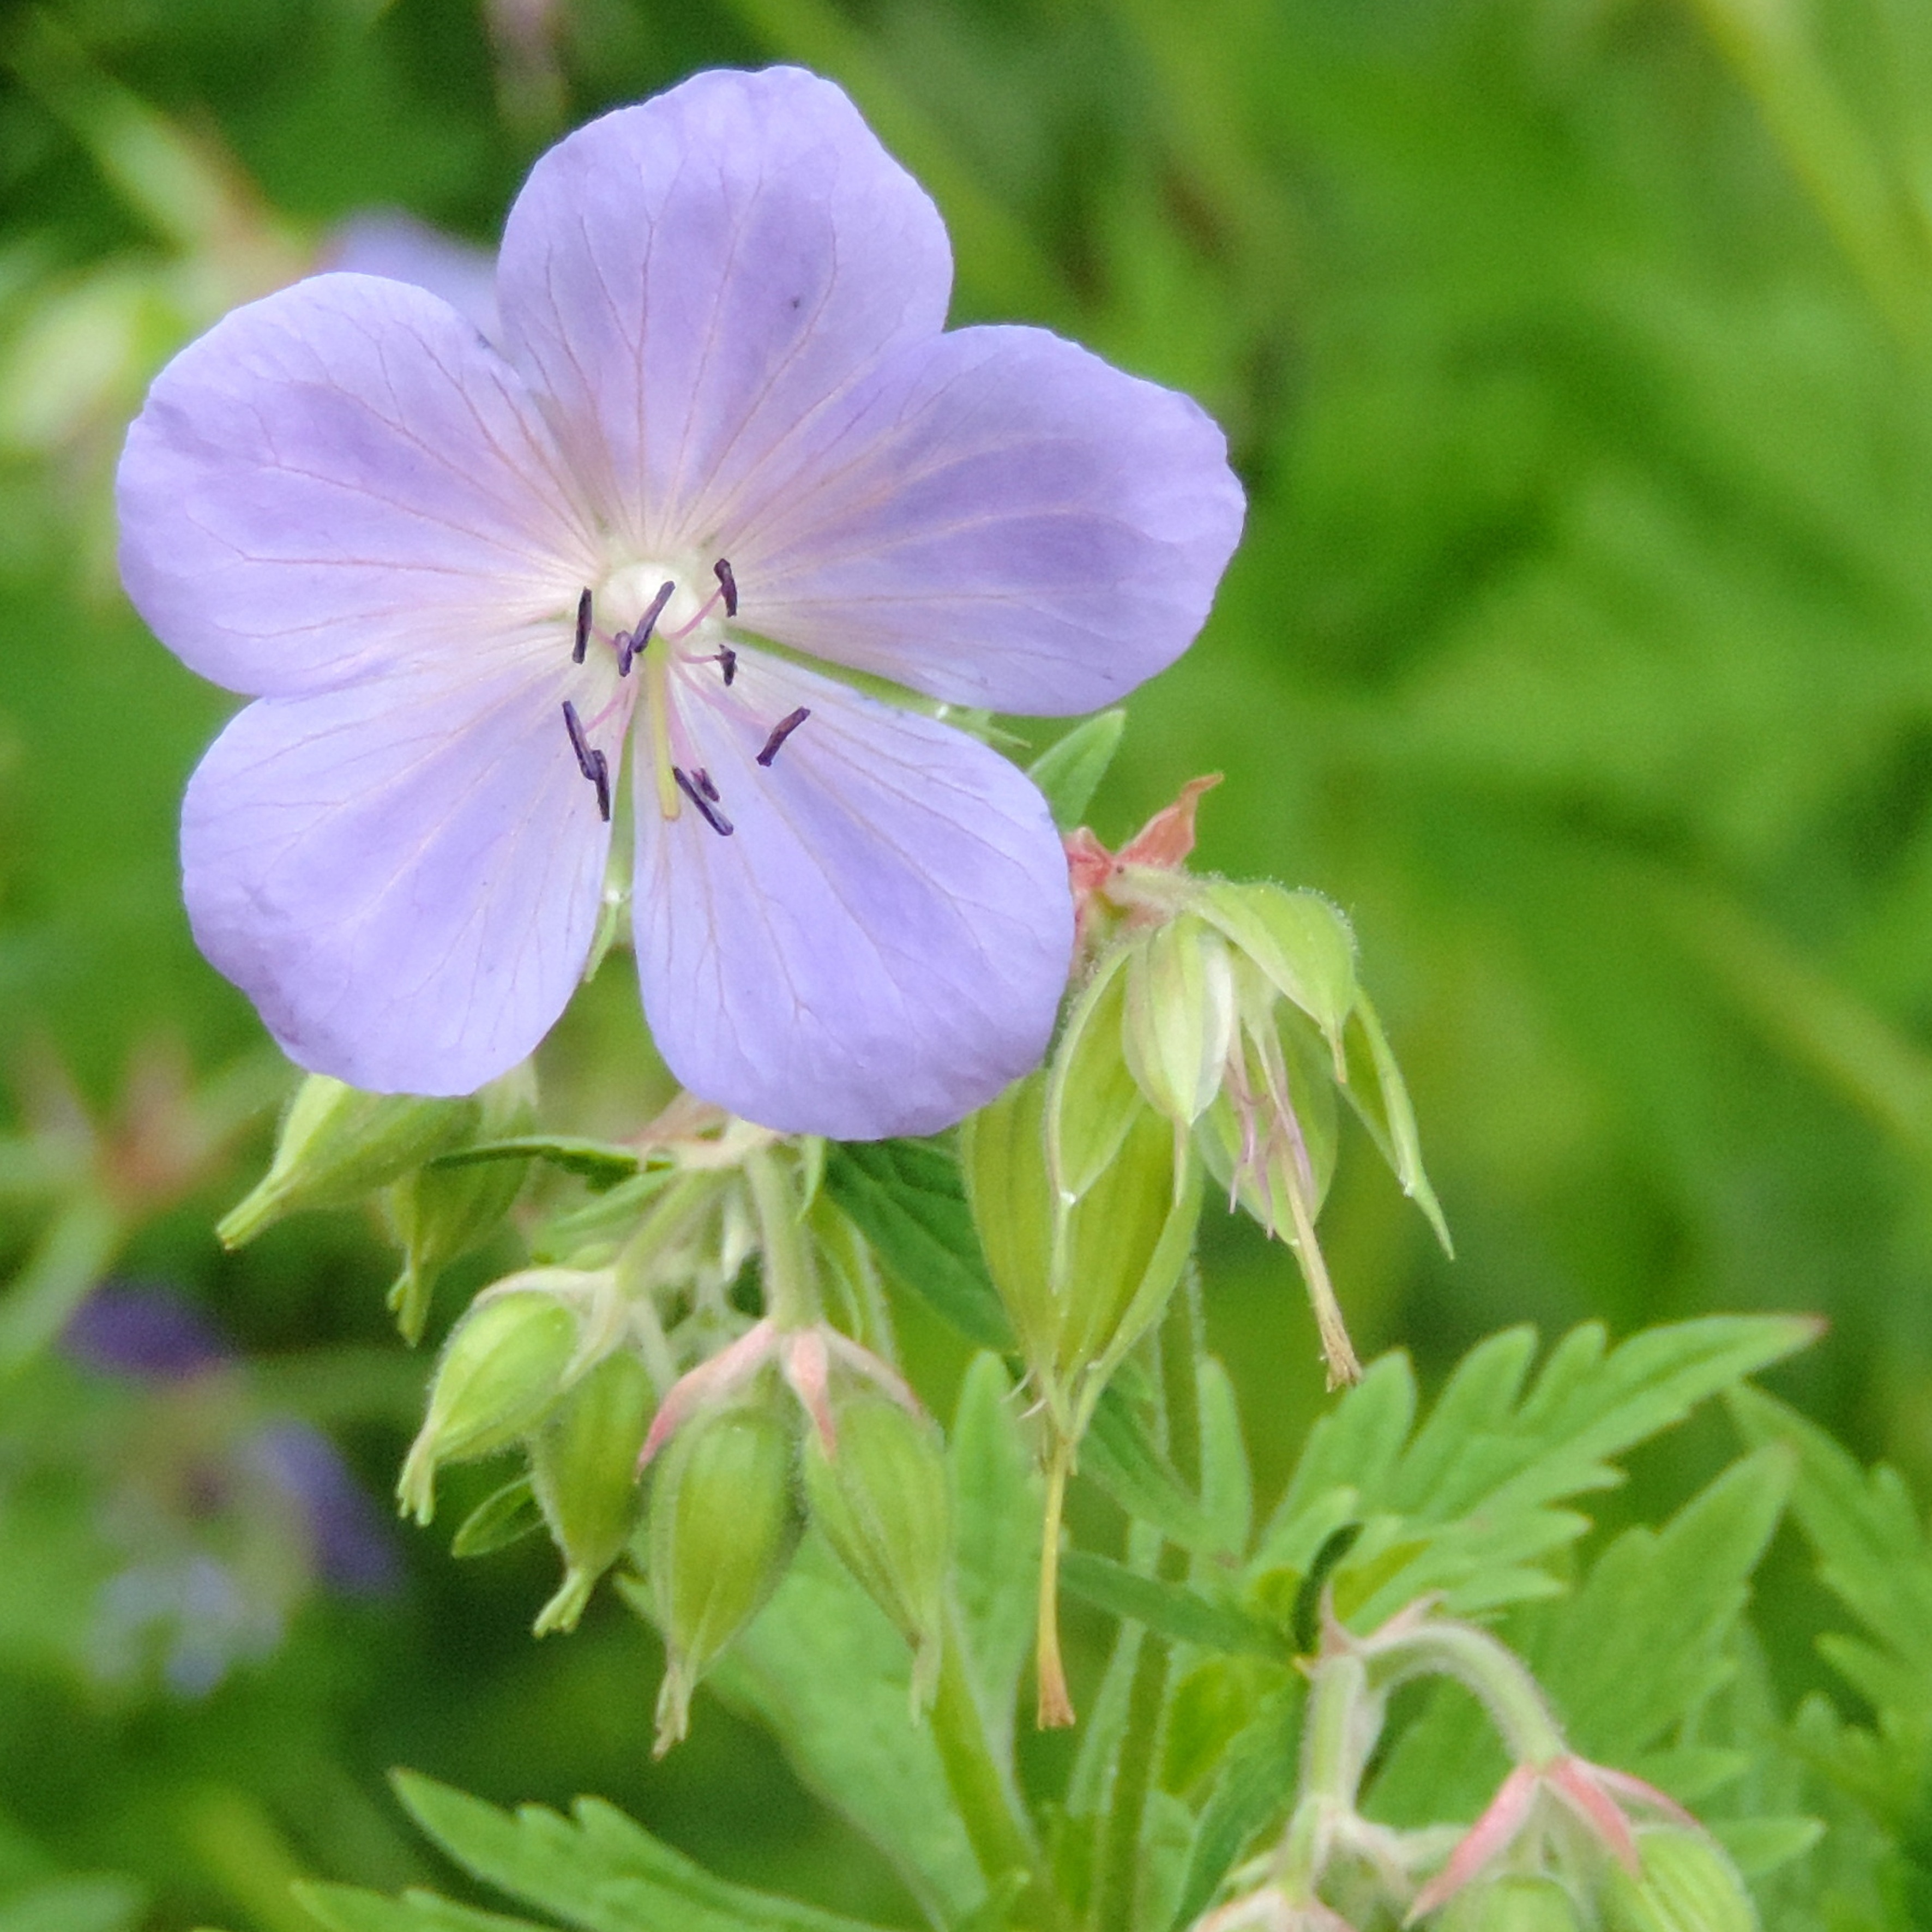
nature, blossom, plant, flower, petal, bloom, flora, wildflower, geranium, violet, filigree, flowering plant, geraniaceae, annual plant, land plant, violet family, geraniales